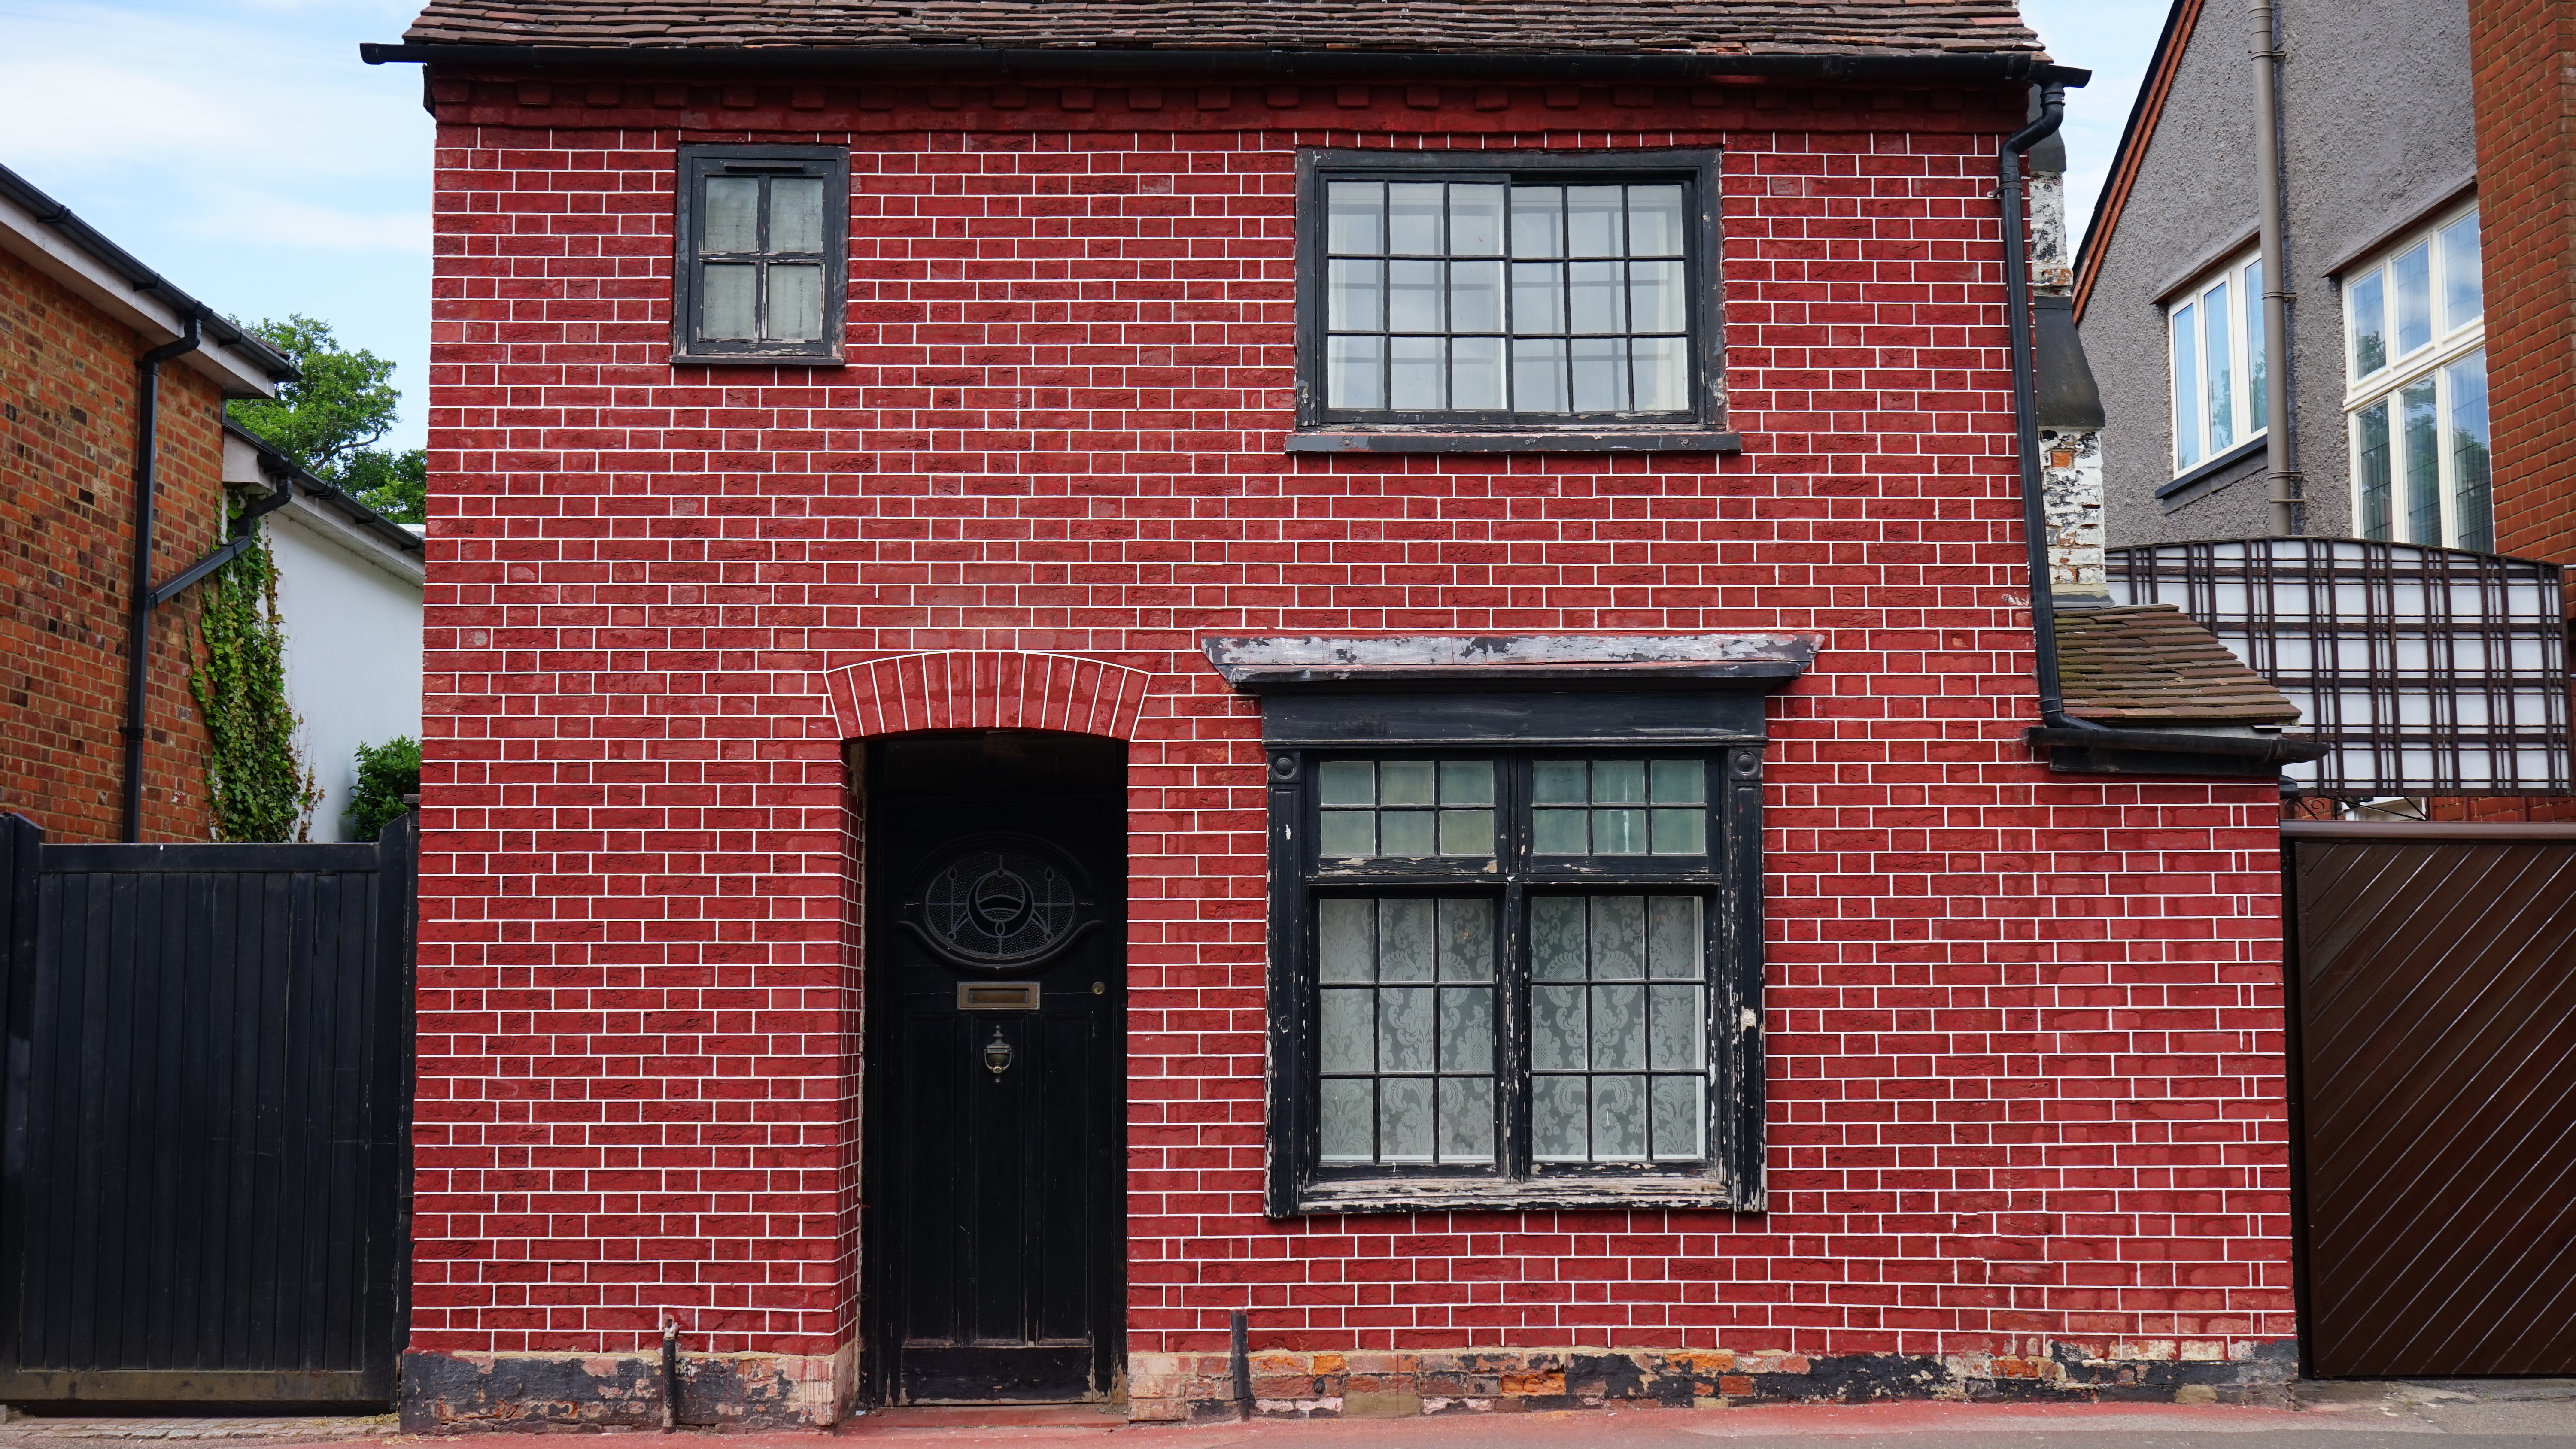
house, window, roof, building, home, wall, red, entrance, cottage, facade, residence, property, exterior, residential, brick, door, dwelling, housing, front, brickwork, siding, hertfordshire, neighbourhood, red brick, brick house, exterior home, home exterior, welwyn, residential area